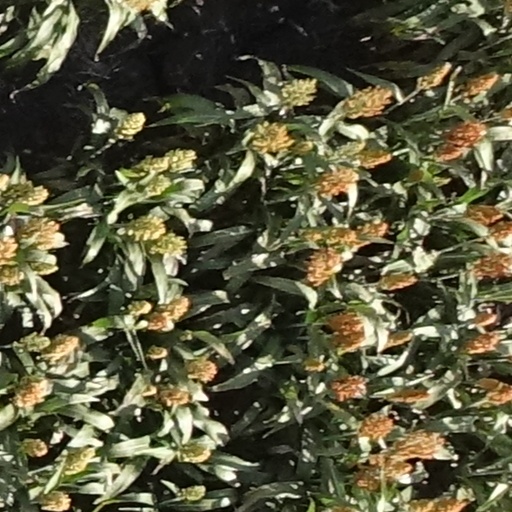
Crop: sorghum